Takoradi Airport

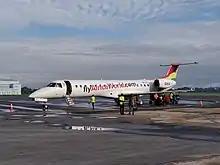
Africa World Airlines Embraer ERJ-145 at Takoradi Airport

Takoradi Airport serves as the primary shore base for helicopter transfer to offshore oil platforms in Ghana's Jubilee Oil Field.